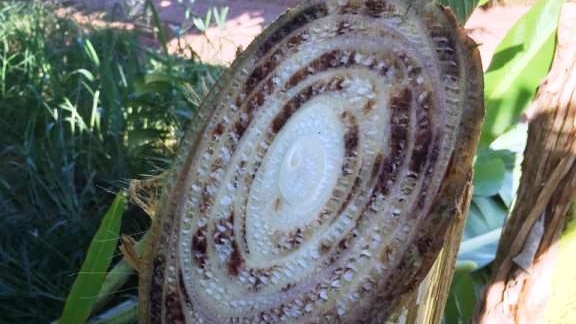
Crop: unknown
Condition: banana_banana_panama_disease